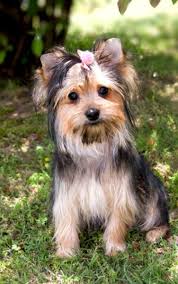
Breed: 231-n000081-silky_terrier